Sistani Persians

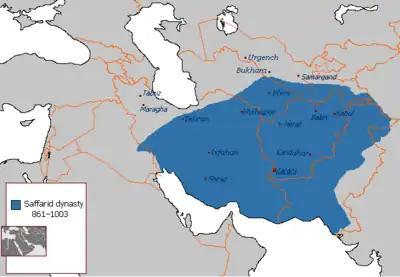
Saffarid dynasty 861–1003

The Saffarid dynasty, which was the first fully independent Iranian empire after the Arab rule, was founded by Ya’qub Bin Laith Saffari. Ya'qub worked as a coppersmith ("ṣaffār") before becoming a warlord. He conquered most of present-day Iran and after seizing control of the Sistan region also began conquering most of Pakistan, and Afghanistan, and later on, Tajikistan, Turkmenistan and Uzbekistan.